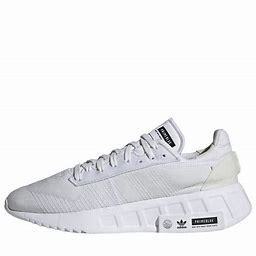
Brand: Adidas
Model: Geodiver Primeblue